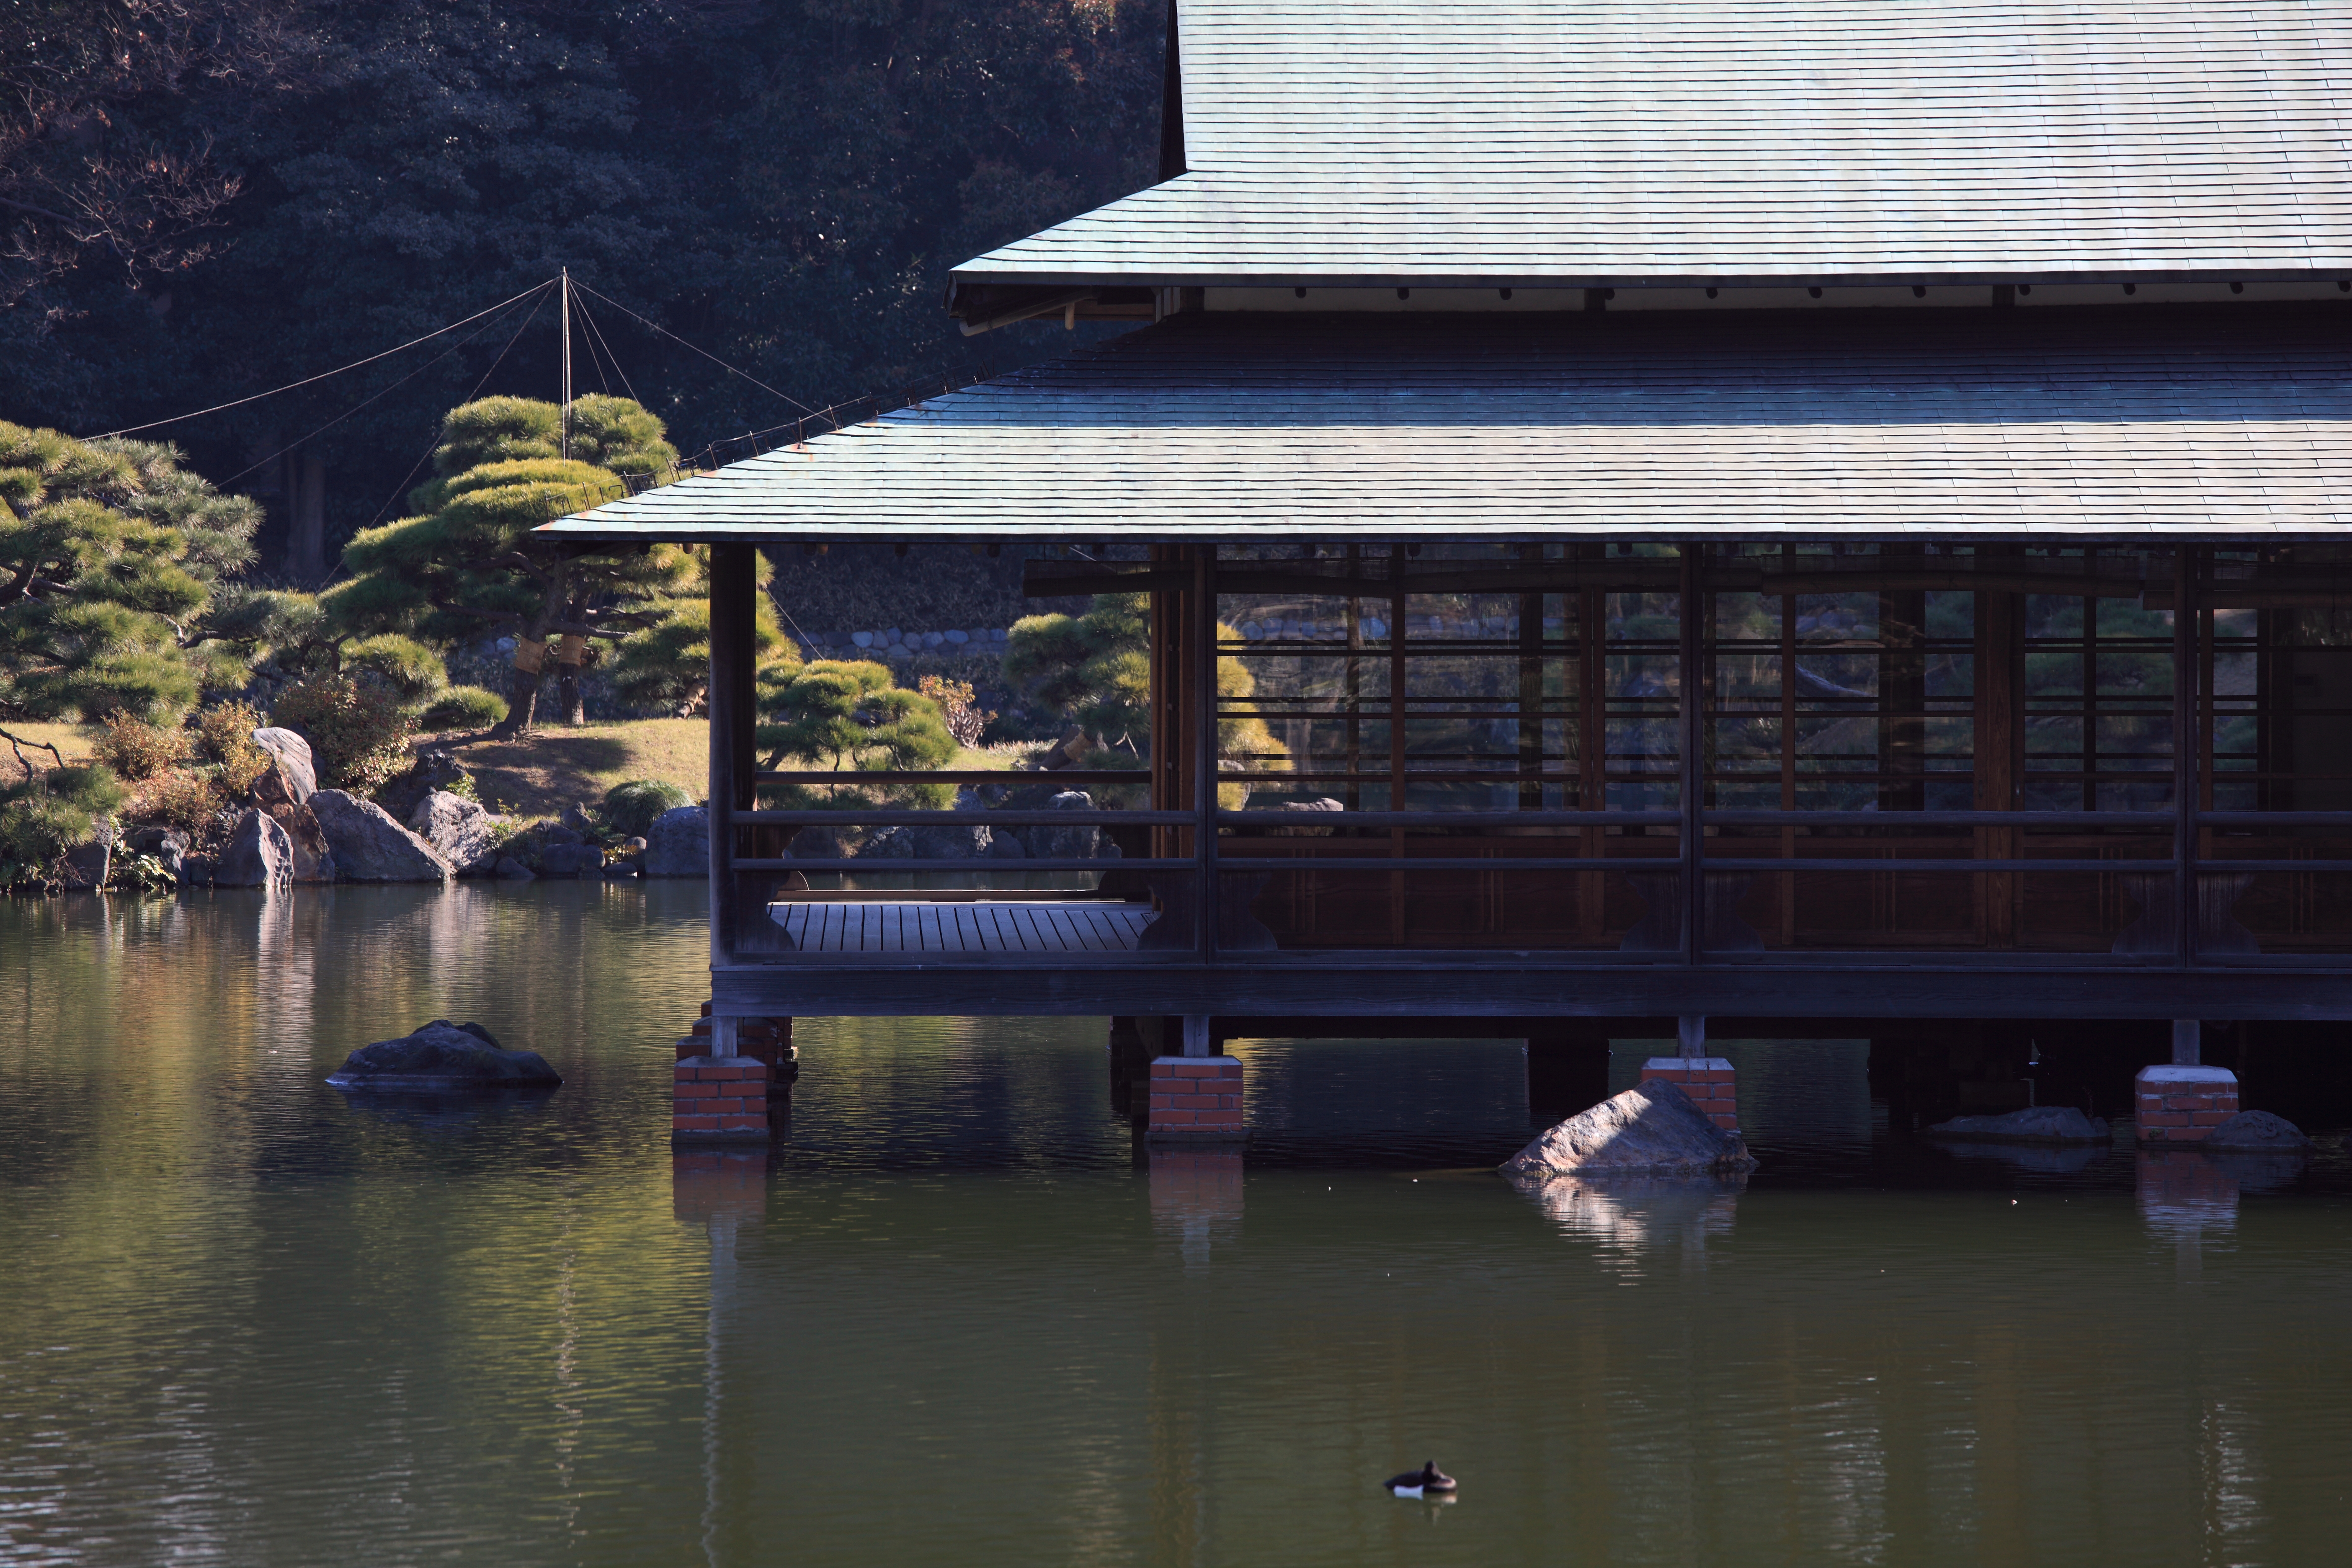
water, dock, house, river, reflection, high, boathouse, garden, waterway, japanese, 5d, style, hires, markii, hi, res, resolution